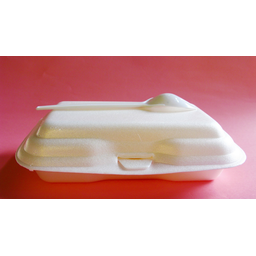
Label: paper